Anton Schneider

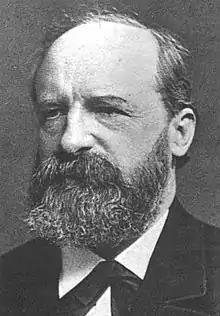

Friedrich Anton Schneider (3 July 1831 – 30 May 1890) was a German zoologist who was among the first to examine and describe mitotic nuclear division with observations on what would later be called chromosomes. He served as a professor at the University of Giessen and at the University of Wroclaw.